Bonn University Shakespeare Company

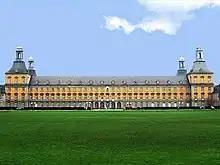
The University of Bonn

The BUSC was founded in November 1992 by English Studies students Thilo Veenema and Magnus Huber after the previous theatre company at the English Department had broken up.